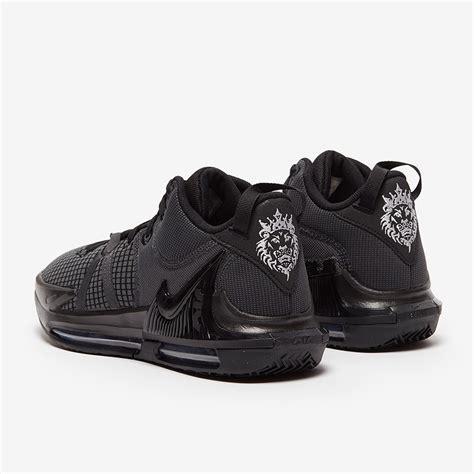
Brand: Nike
Model: Lebron Witness 7